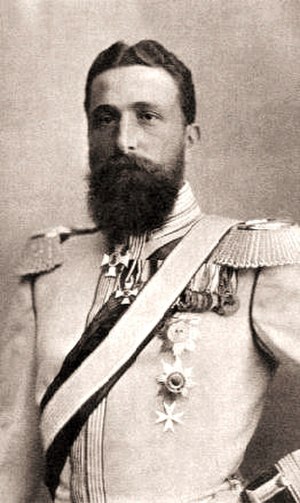
Alexander 1. af Bulgarien
Alexander 1. af Bulgarien
Alexander 1. af Bulgarien var den første fyrste af det moderne Bulgarien i tiden fra 1879 til 1886.